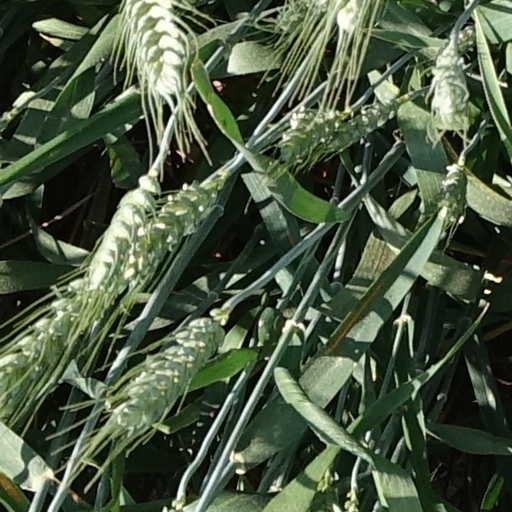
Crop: wheat